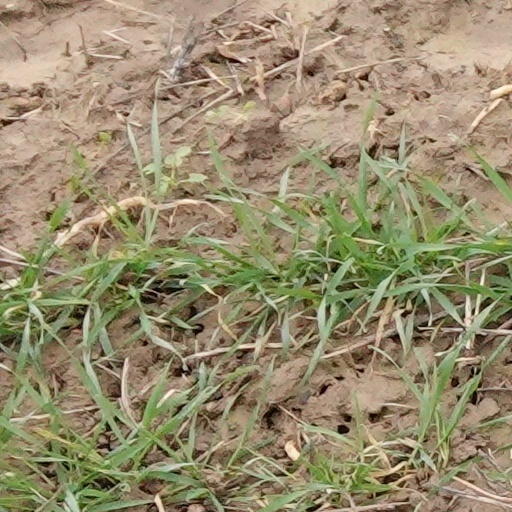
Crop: wheat